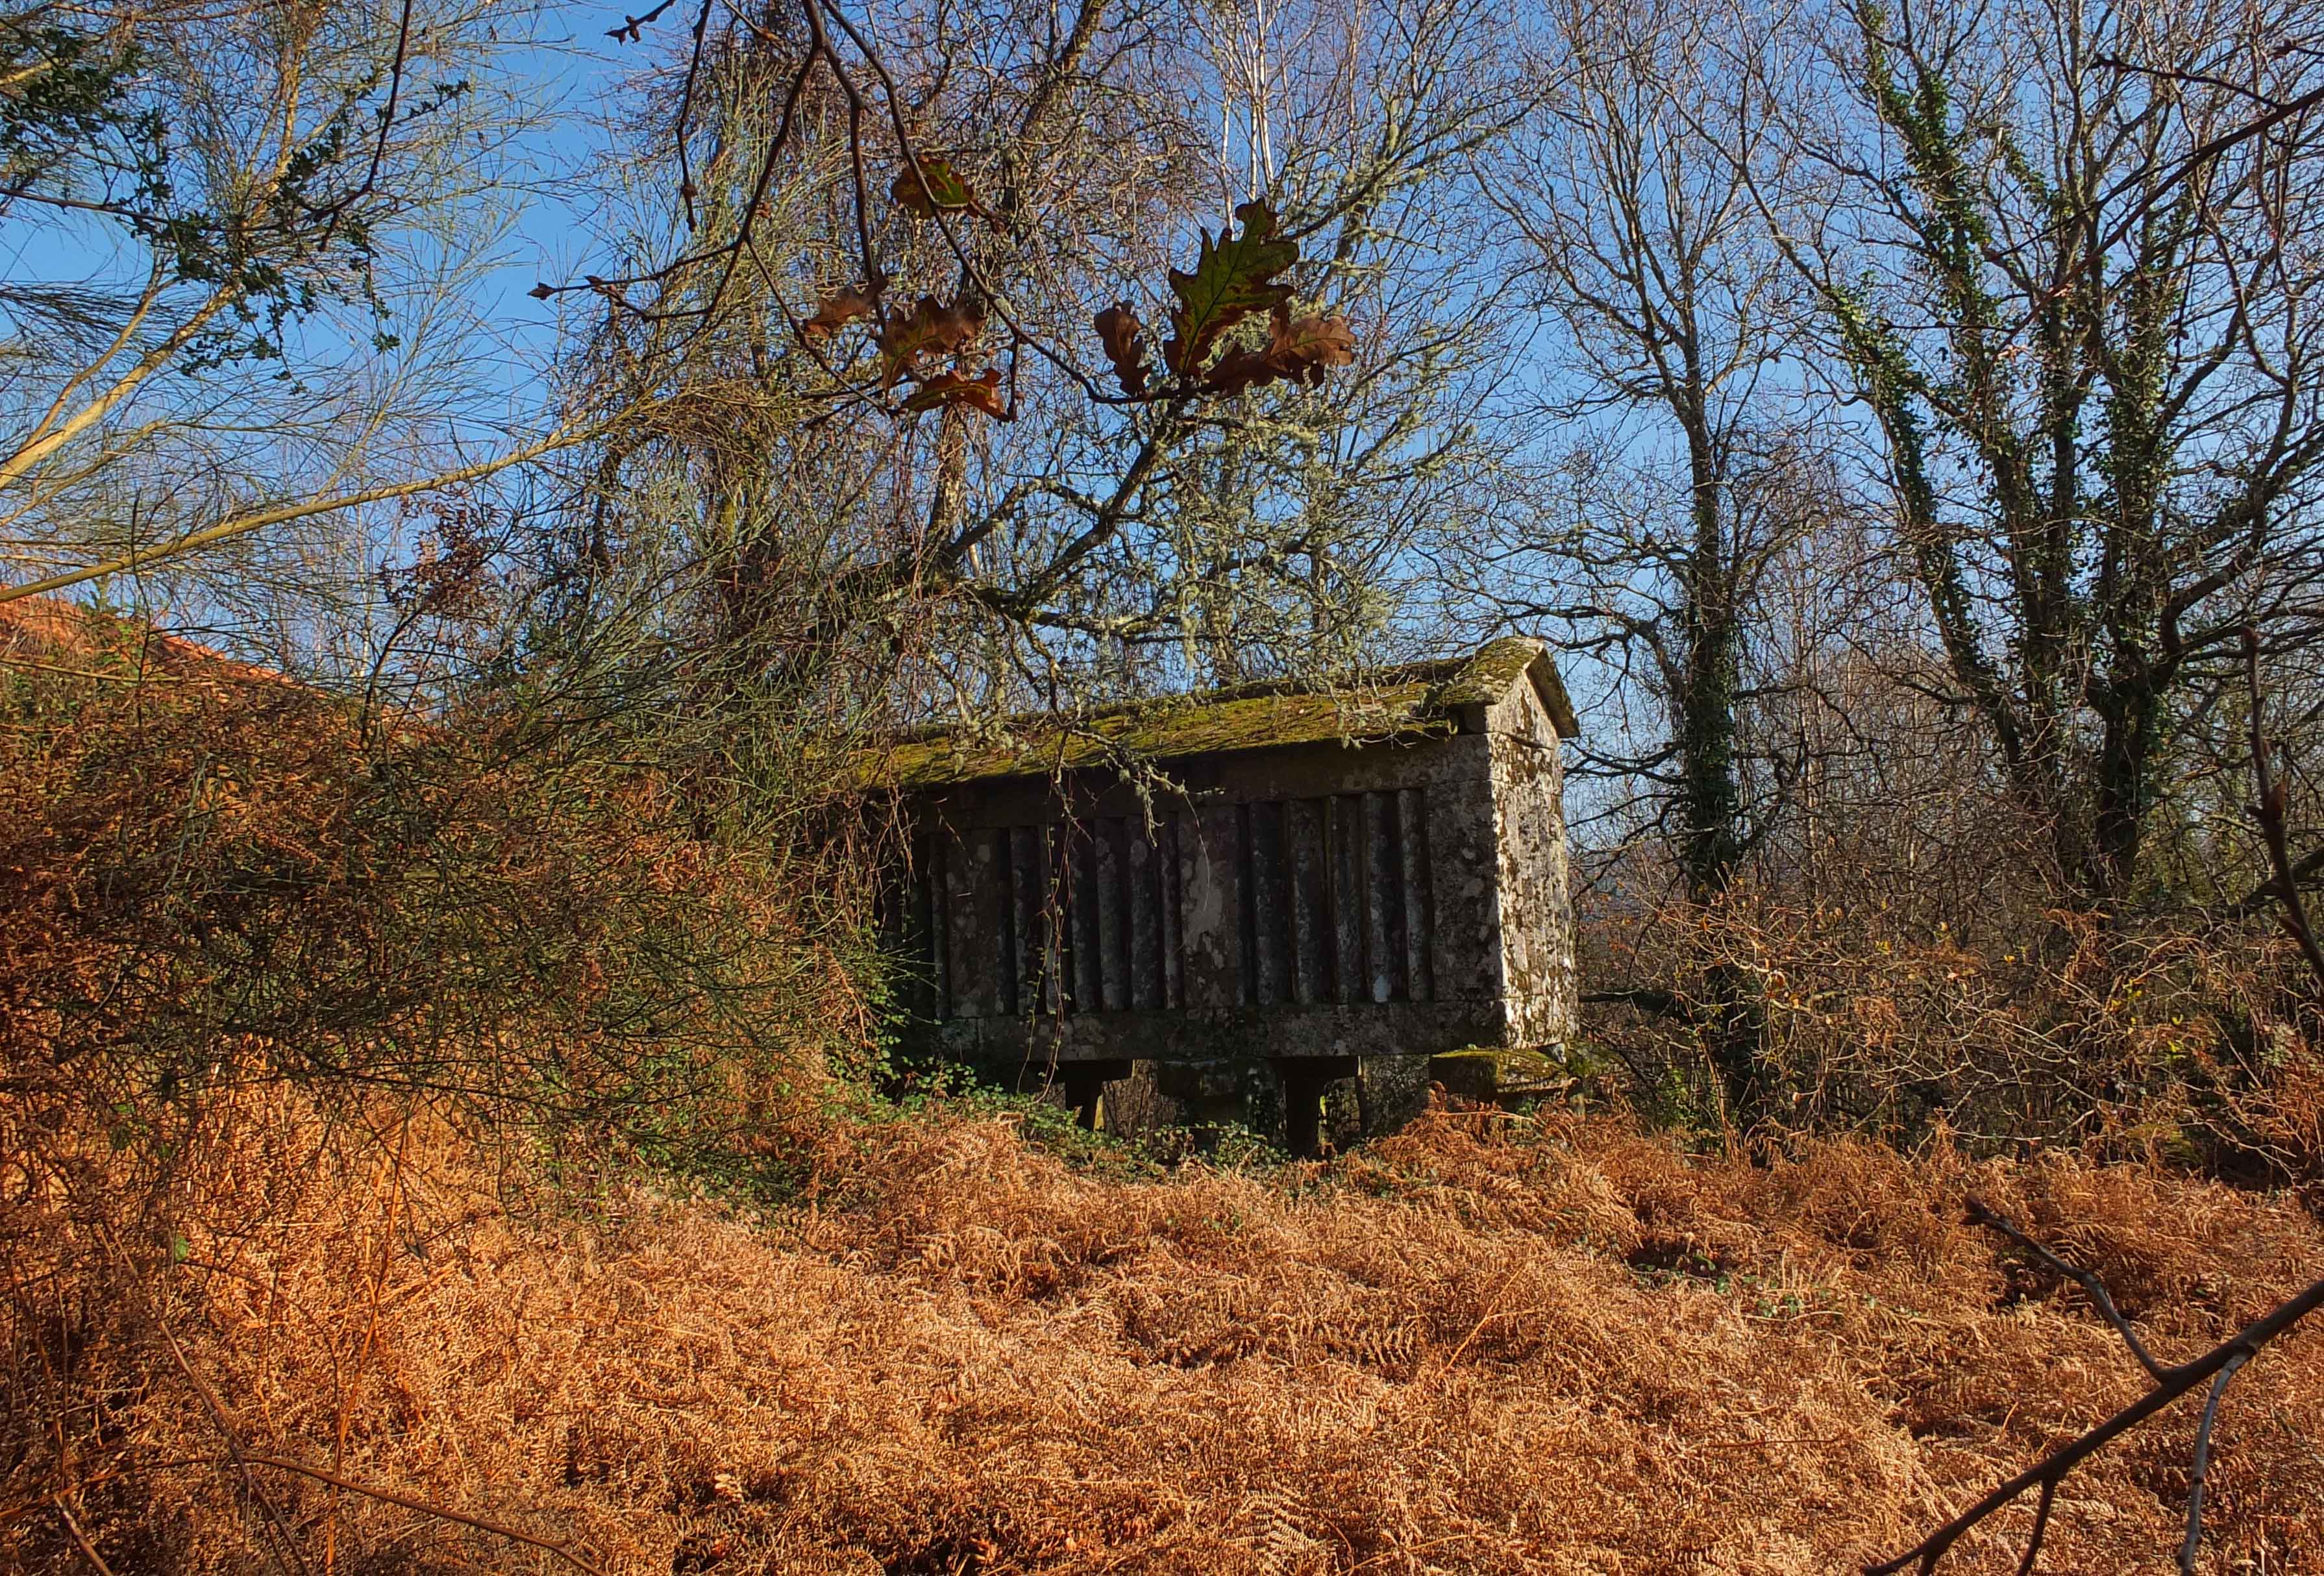
tree, forest, wilderness, transport, shack, autumn, season, spain, espaa, galicia, pontevedra, woodland, ggl1, gaby1, fujifilmxs1, hrreos, canastros, rural area